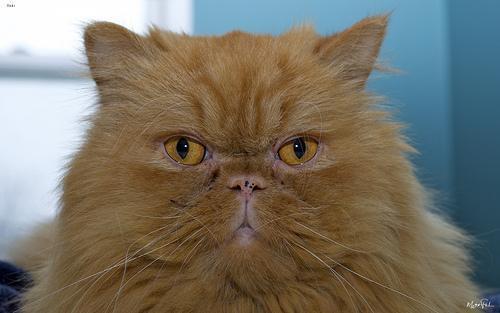
Persian